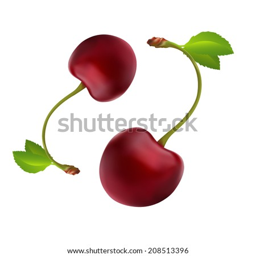
vector drawing of a cherry .